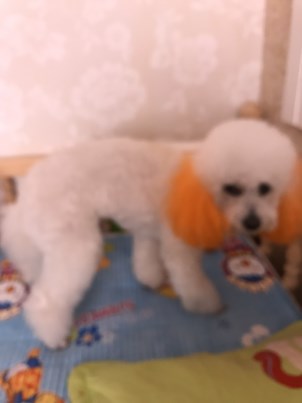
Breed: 7449-n000128-teddy